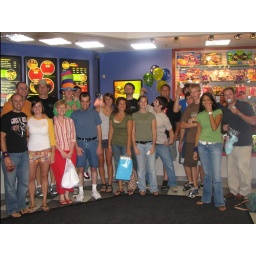
That cat in the hat is so stupid.